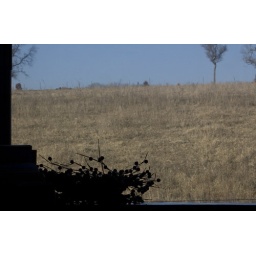
A co-workers office view. We really do work in a cow field.